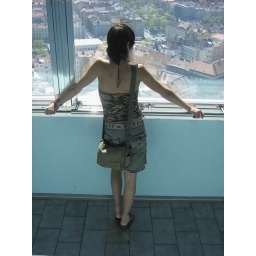
in a TV tower